John Adams (Confederate general)

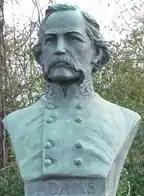
Bust of John Adams by Anton Schaaf (1915), Vicksburg National Military Park.

John Adams (July 1, 1825 – November 30, 1864) was an officer in the United States Army. With the onset of the American Civil War, he resigned his commission and joined the Confederate States Army, rising to the rank of brigadier general before being killed in action.